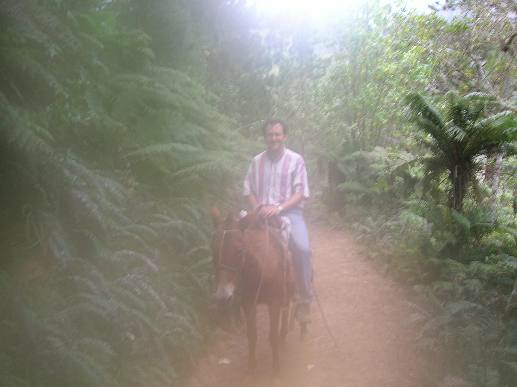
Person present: Yes